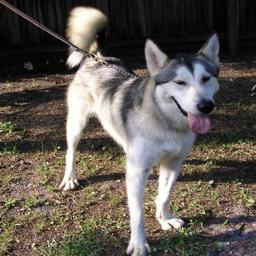
Animal: dogs